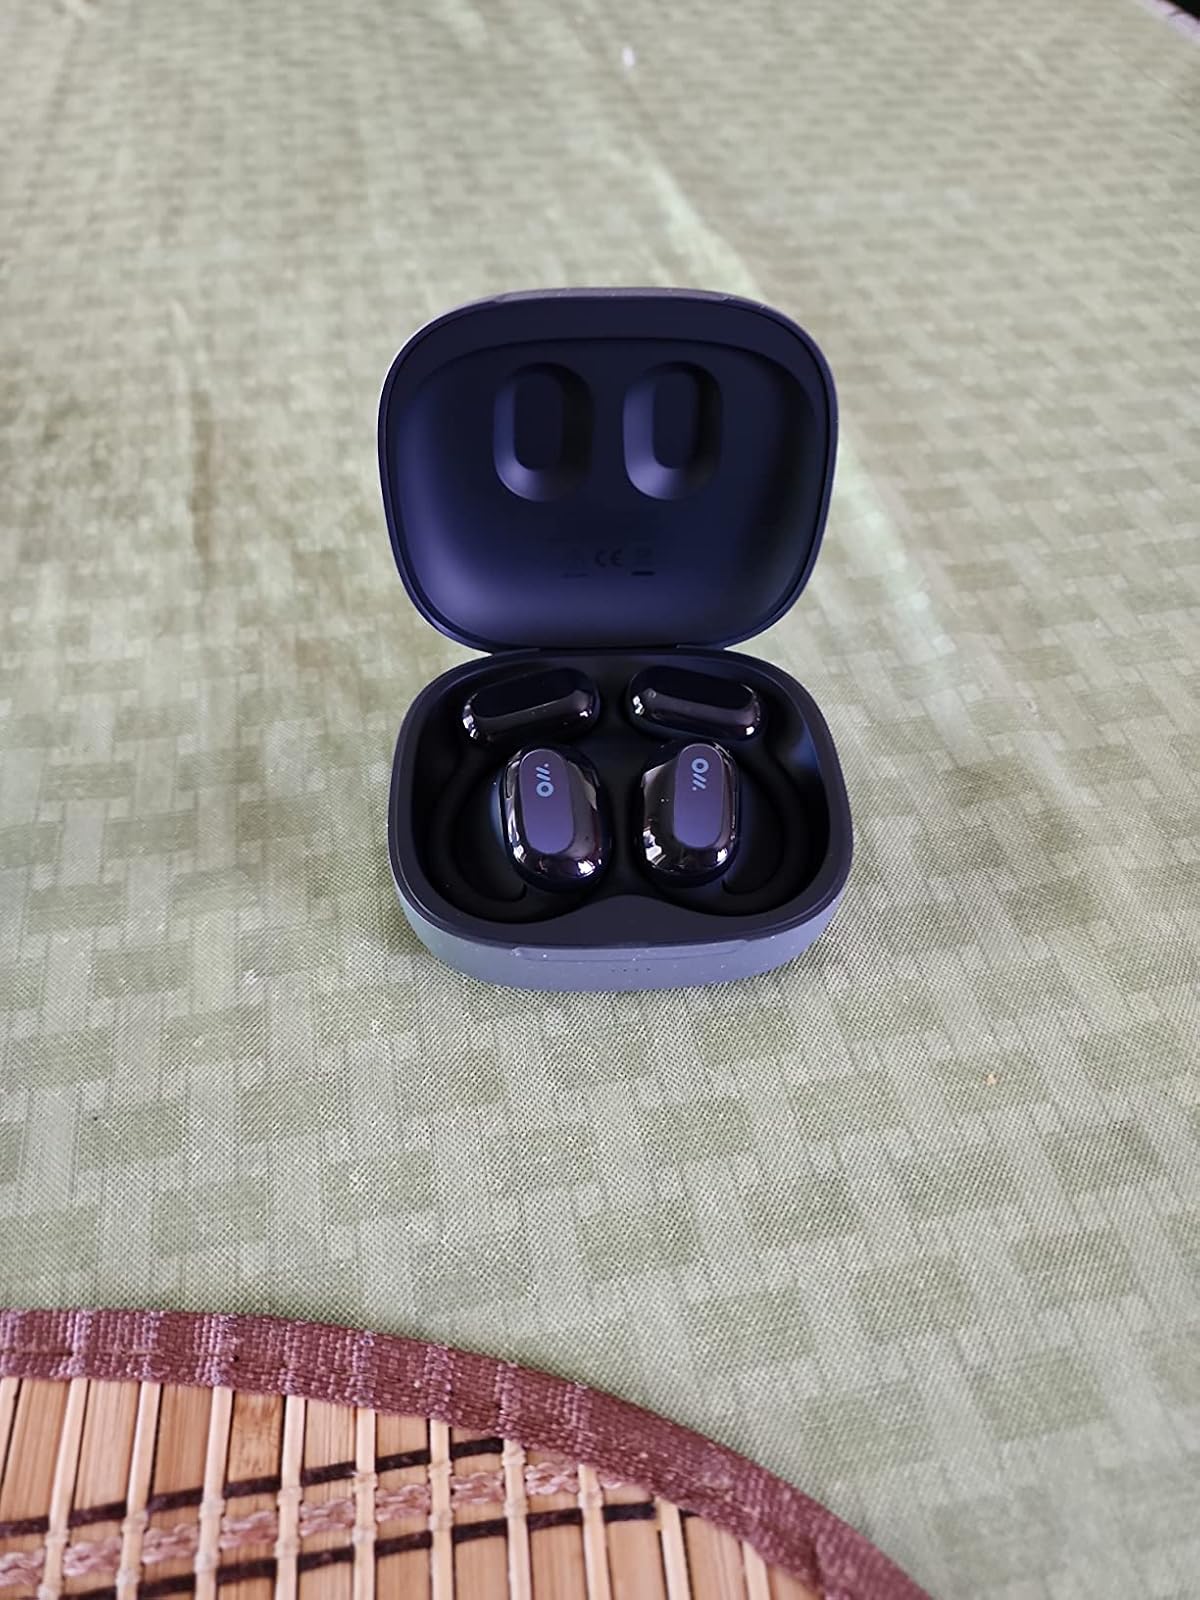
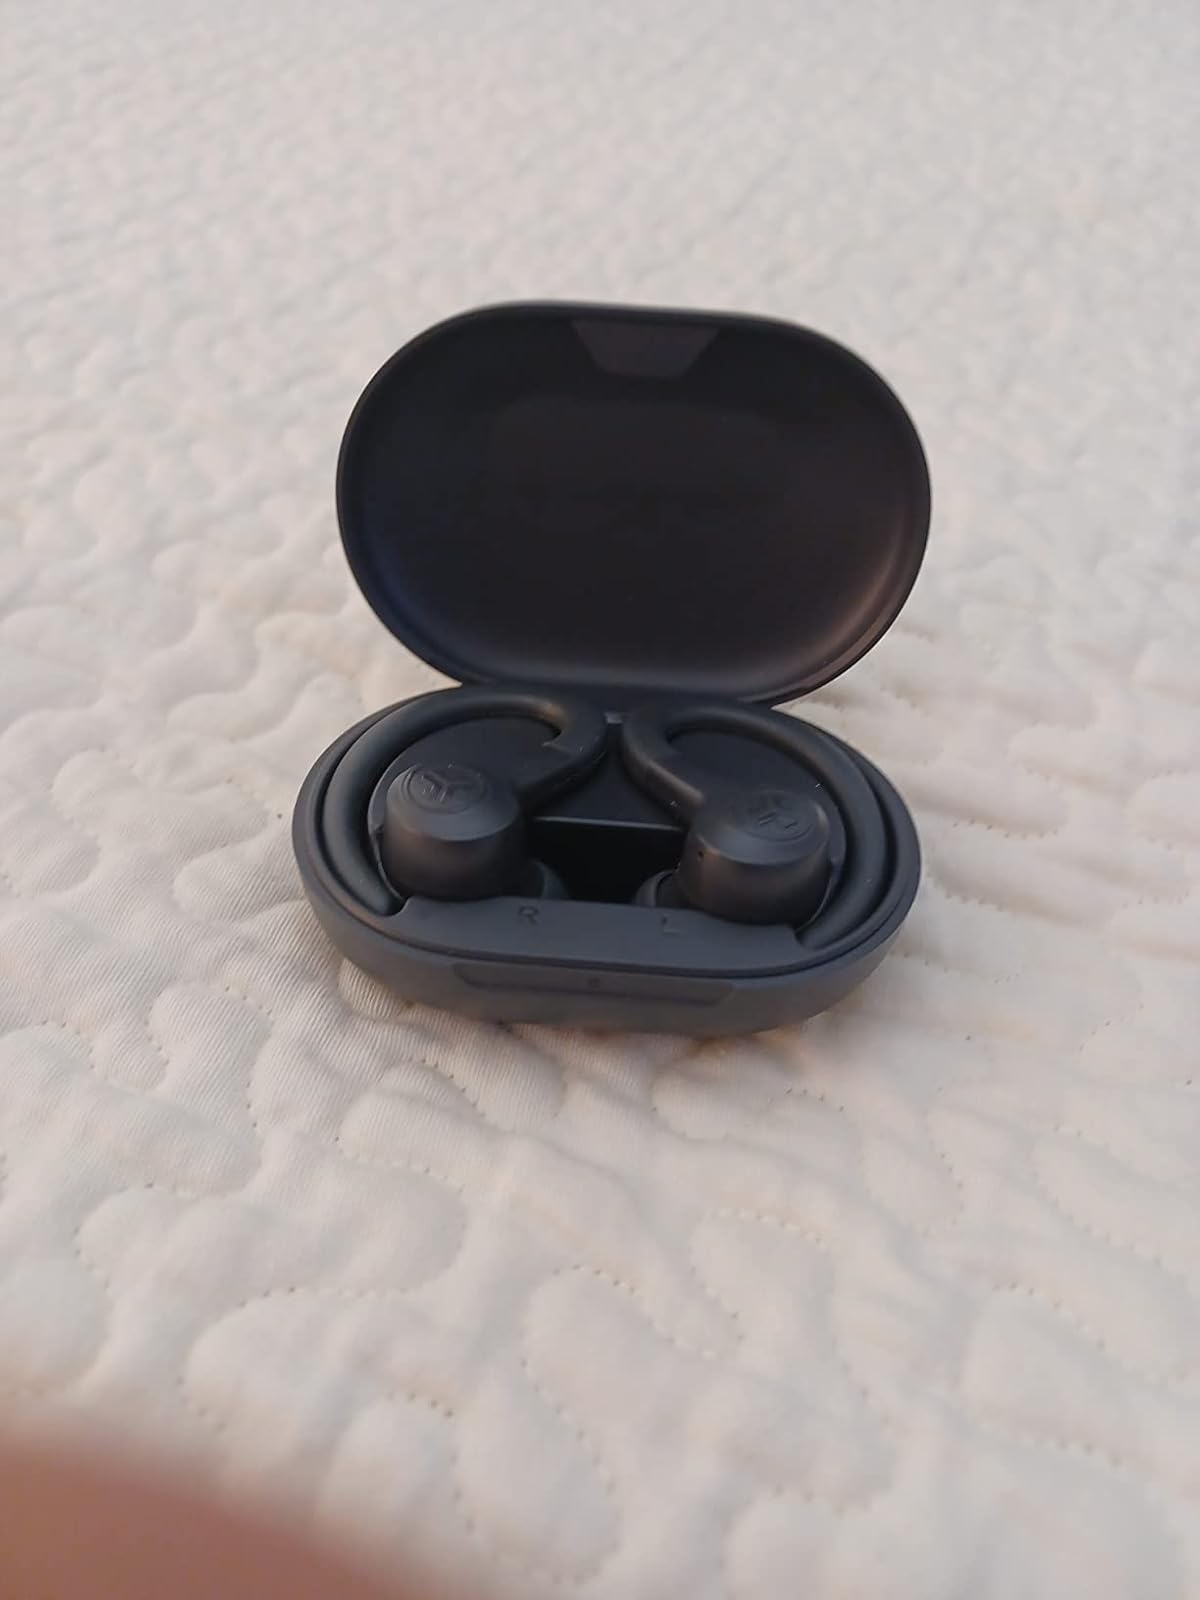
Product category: earbuds
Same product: no